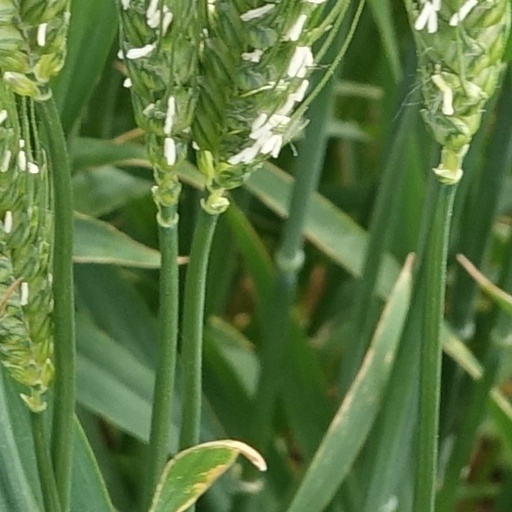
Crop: wheat